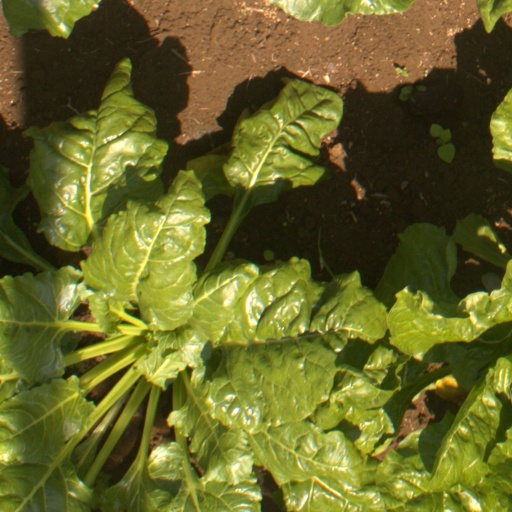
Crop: sugar beet